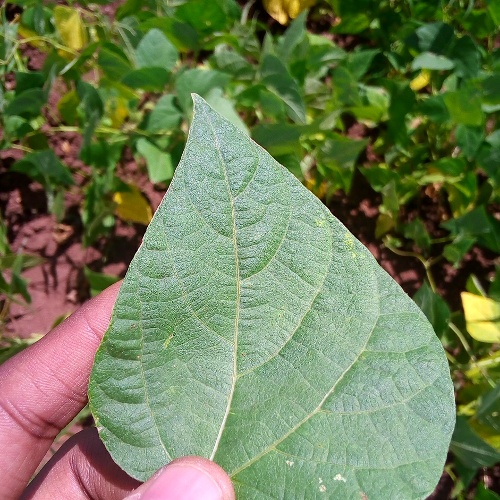
Leaf condition: healthy